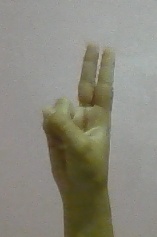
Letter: taa